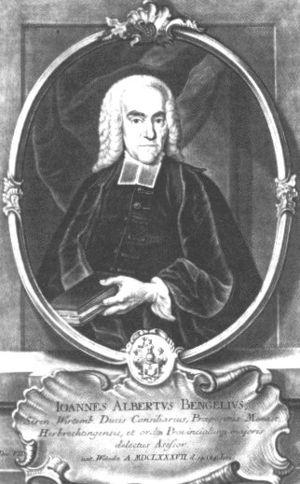
Johann Albrecht Bengel, né le 24 juin 1687 à Winnenden dans le Duché de Wurtemberg), mort le 2 novembre 1752 à Stuttgart est un éducateur et théologien luthérien souabe et une figure marquante du piétisme allemand.